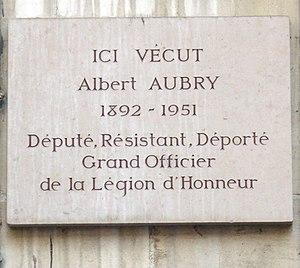
Plaque apposée au n° 37 de la rue Rousselet, Paris 7e, où habita le député et résistant Albert Aubry (1892-1951).
Albert Aubry, né le 8 décembre 1892 à Malestroit et décédé 11 août 1951 à Paris, est un homme politique français, membre de la SFIO. Premier député socialiste d’Ille-et-Vilaine, il siège à la Chambre des députés de 1919 à 1924 puis, sous la IVᵉ République, de 1945 à sa mort en 1951.
La rue Rousselet est une voie située dans le 7ᵉ arrondissement de Paris, dans le quartier de l'École-Militaire.